Klance

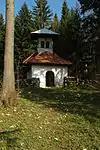
Church in Klance

The local church, built in a forest above the settlement, is dedicated to Saint Pancras and belong to the Parish of Stari Trg. It was first mentioned in written documents dating to 1526. The belfry was built in 1647.